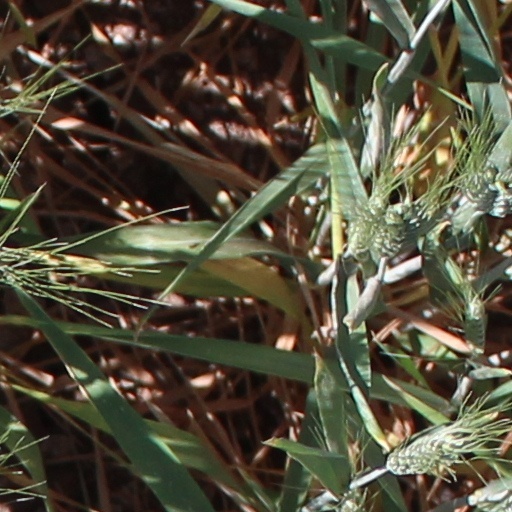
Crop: wheat